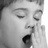
Emotion: neutral